Sweden–United Kingdom relations

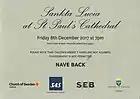
A copy of the ticket for the Church of Sweden London's "Sankta Lucia" concert at St Paul's.

Stockholm is home to an Anglican church, St Peter and St Sigfrid's Church, known locally as the "English Church" (""). It was built in the 1860s and was moved to its present location on Dag Hammarskjöldsväg in Östermalm in 1913. Gothenburg also has an Anglican church, St Andrew's, which is located in the city centre. Both churches are within the Archdiocese of Germany and Northern Europe and are administered by the Diocese of Gibraltar in Europe.